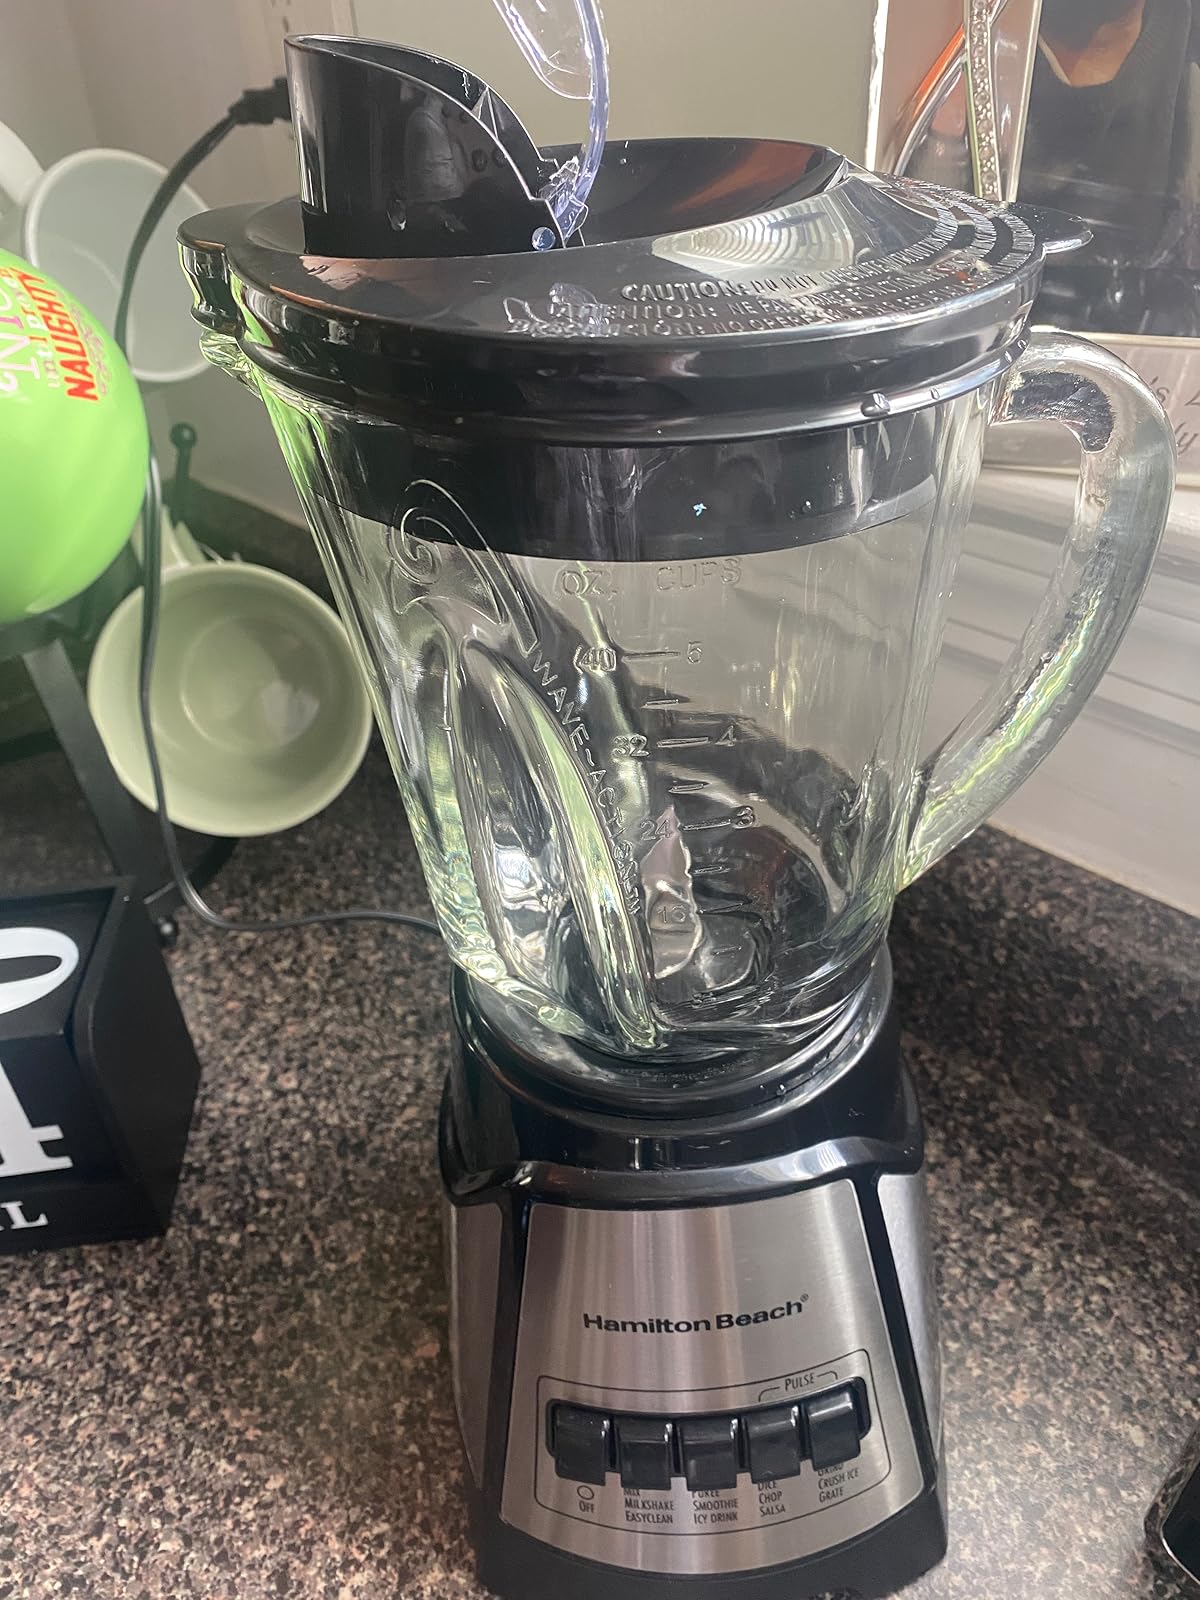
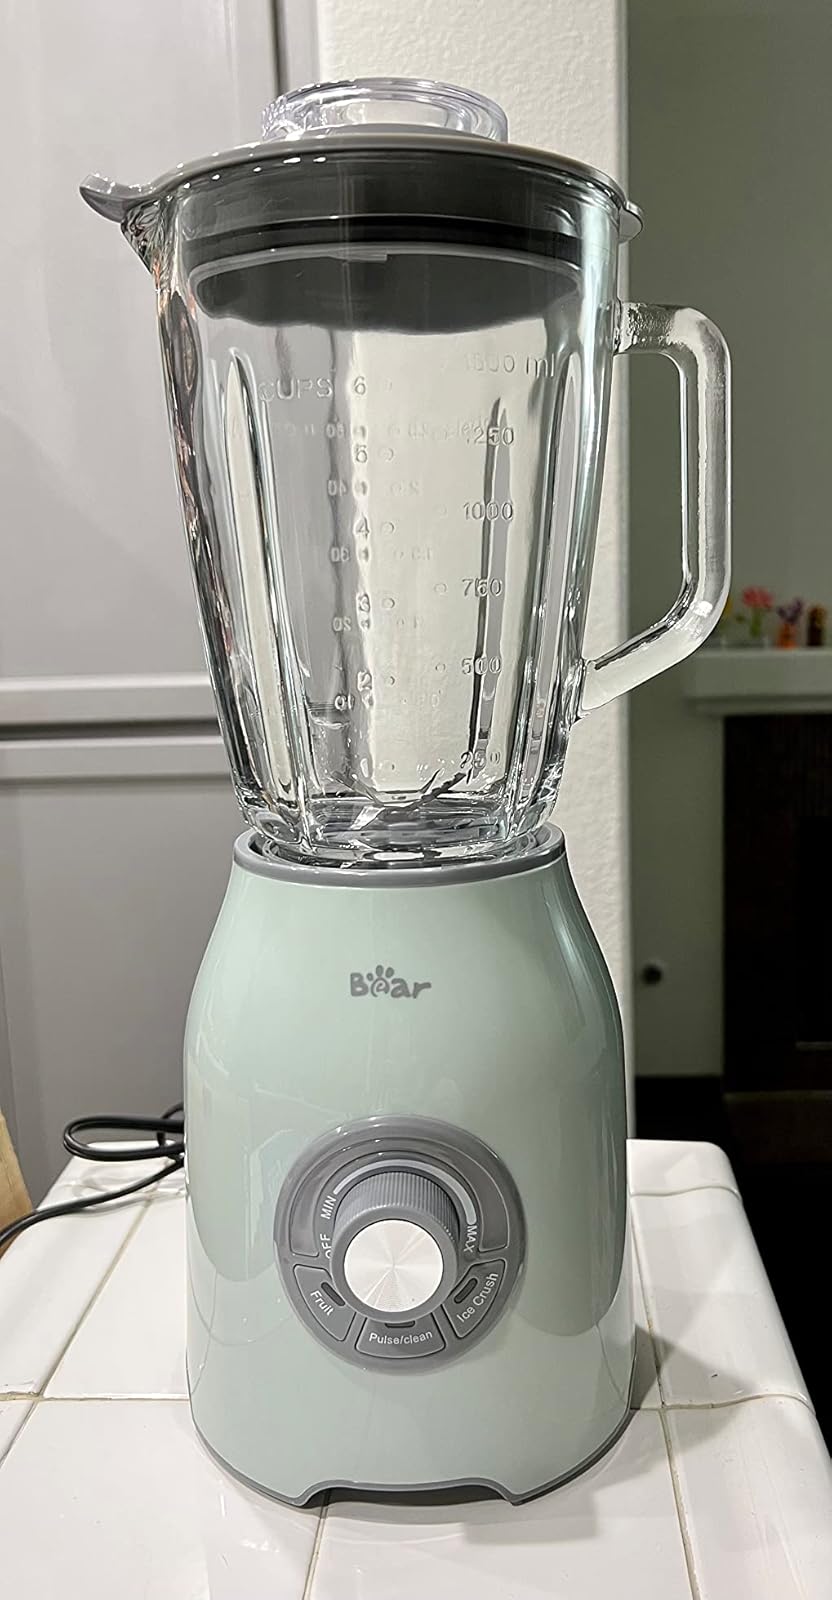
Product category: items_blender
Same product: no